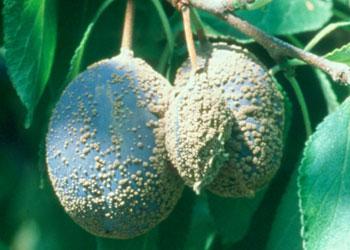
Plant: Plum
Disease: plum brown rot